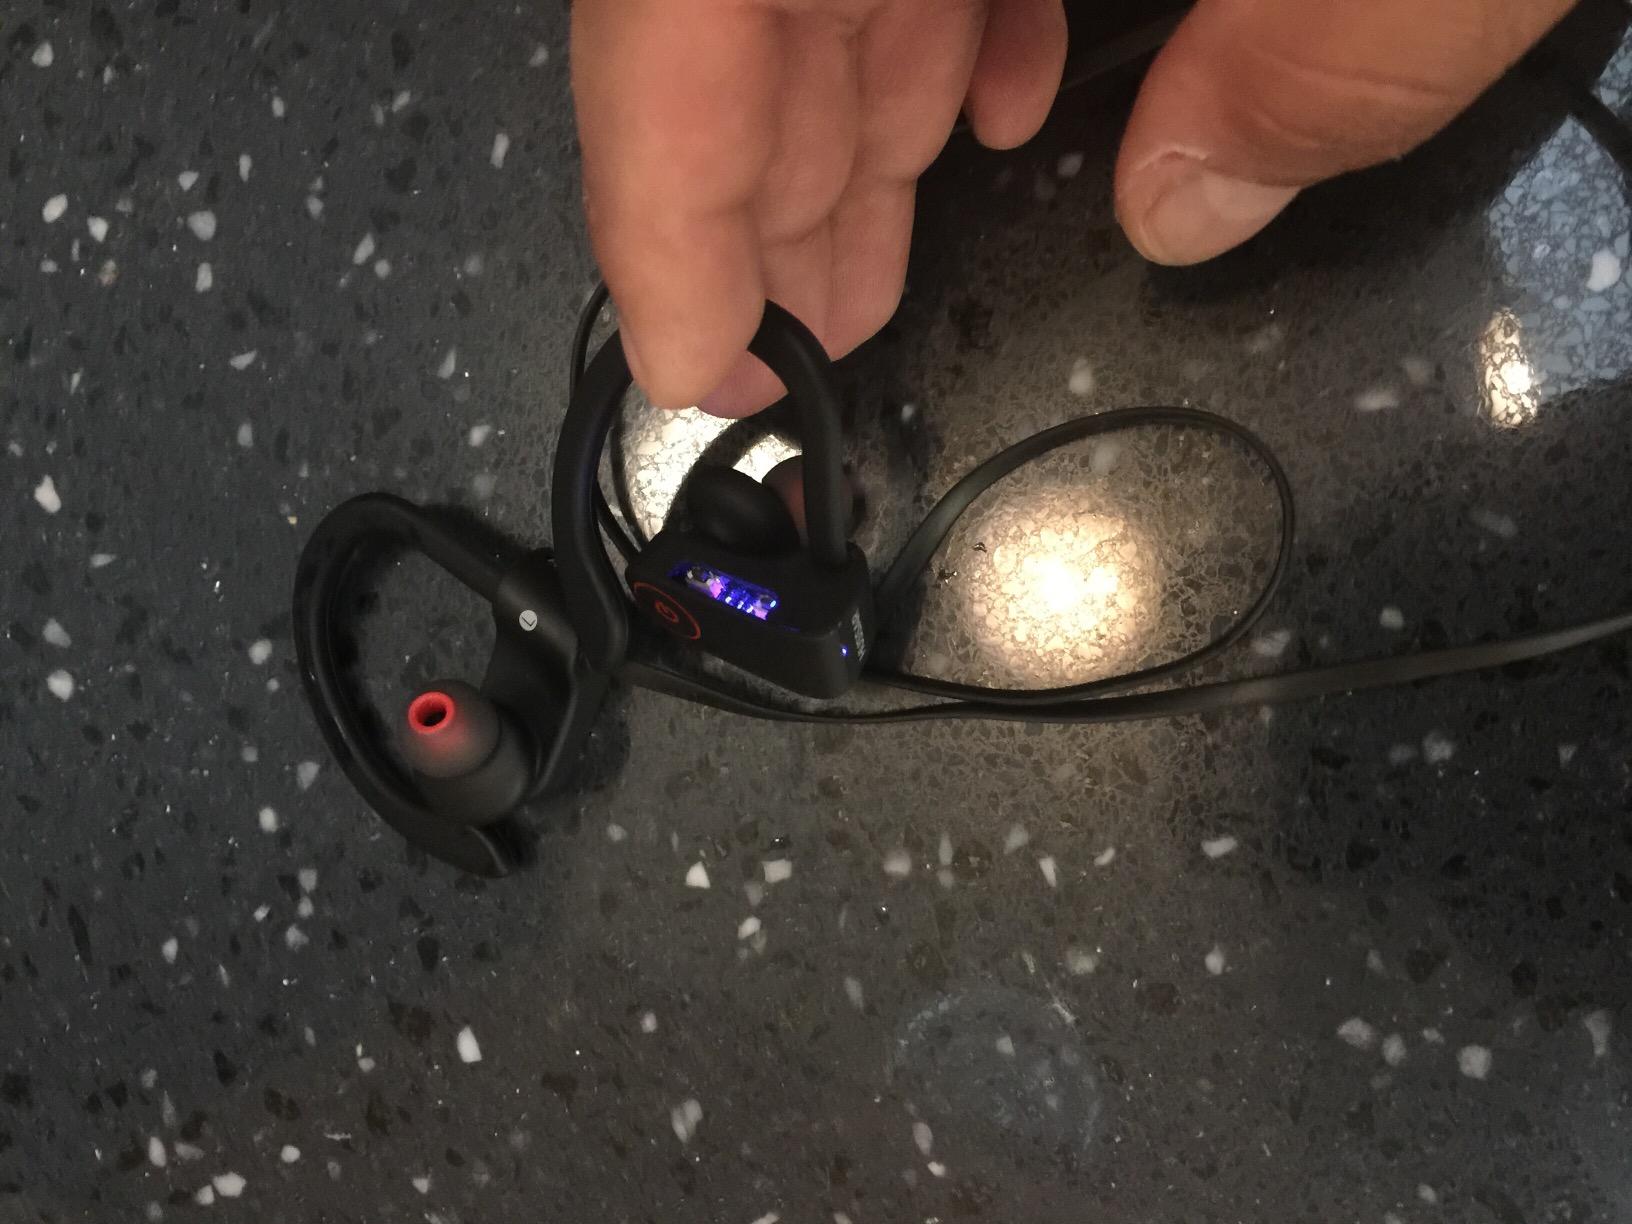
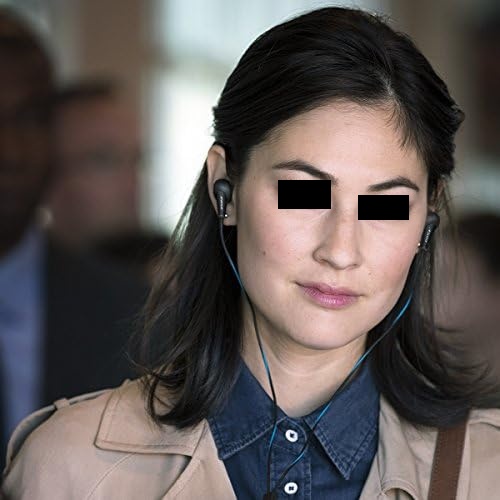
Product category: headphones
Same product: no